Premios 40 Principales for Best International Artist

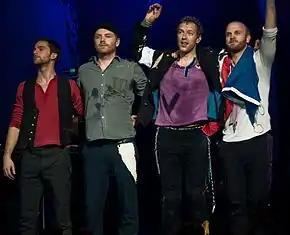
2008 winners Coldplay.

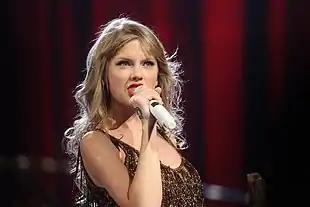
2012 winner Taylor Swift.

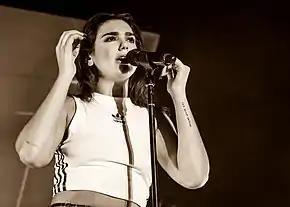
Two-time winner Dua Lipa.

The Premios 40 Principales for Best International Artist is an honor presented annually at the Los 40 Principales award show.